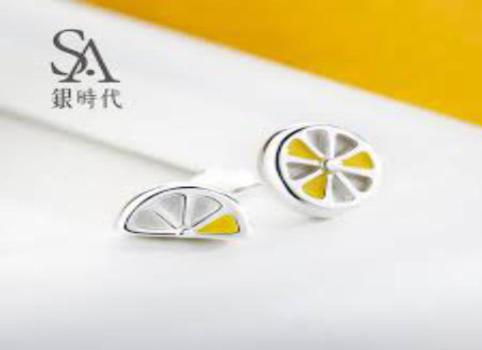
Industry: Clothes